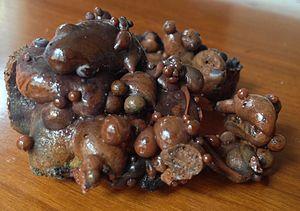
La lechateliérite est un minéraloïde constitué de dioxyde de silicium SiO₂ amorphe, généralement classée parmi les silicates bien qu'elle n'en soit pas une au sens strict. Elle se forme par fusion de sable siliceux lors d'un impact de foudre, ce qui donne naissance à un tube creux irrégulier et ramifié de silice vitreuse appelé fulgurite et constitué de lechateliérite si le sable est de la silice suffisamment pure. Elle peut également se former par métamorphisme d'onde de choc lors d'un impact météoritique et constitue l'essentiel des tectites, un type d'éjectas vitreux formés par les météorites.